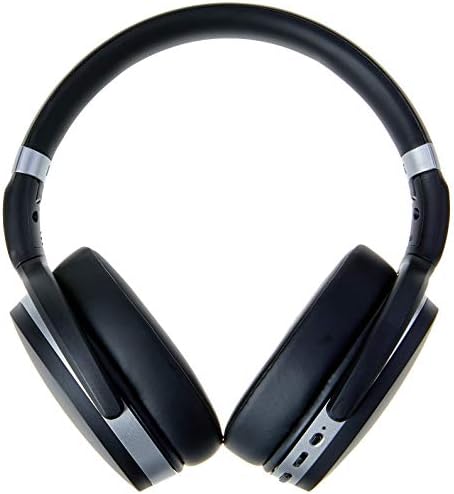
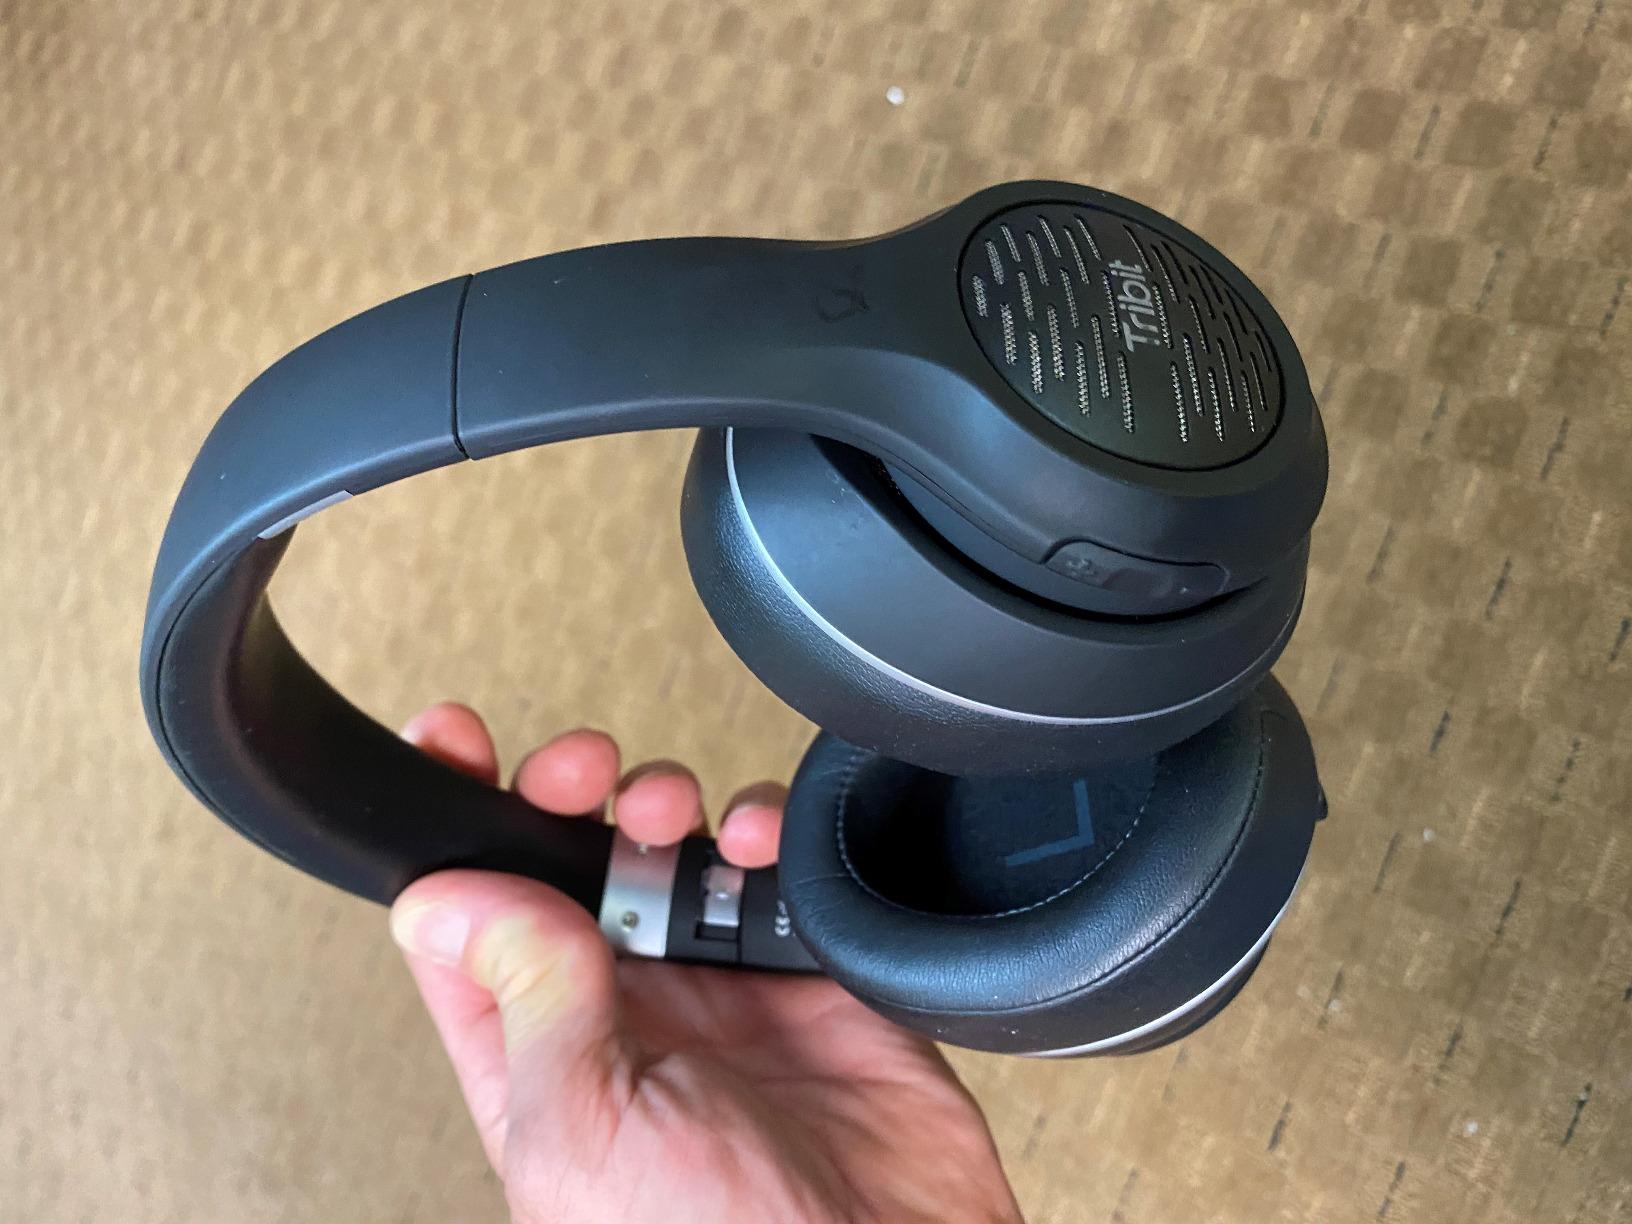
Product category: headphones
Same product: no